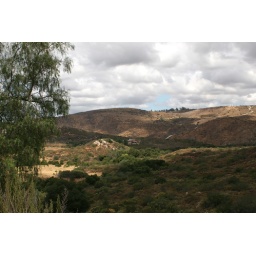
The sun is highlighting an old Kumeyaay camp site under some old oak trees and a stream running between hills.